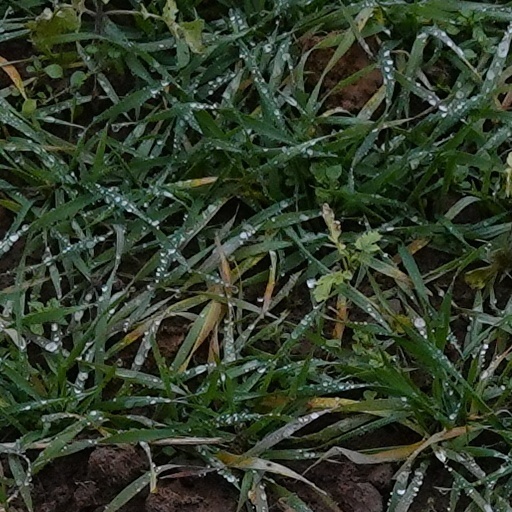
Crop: wheat